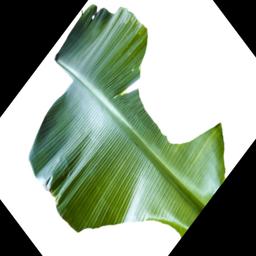
Label: BHIMKOL